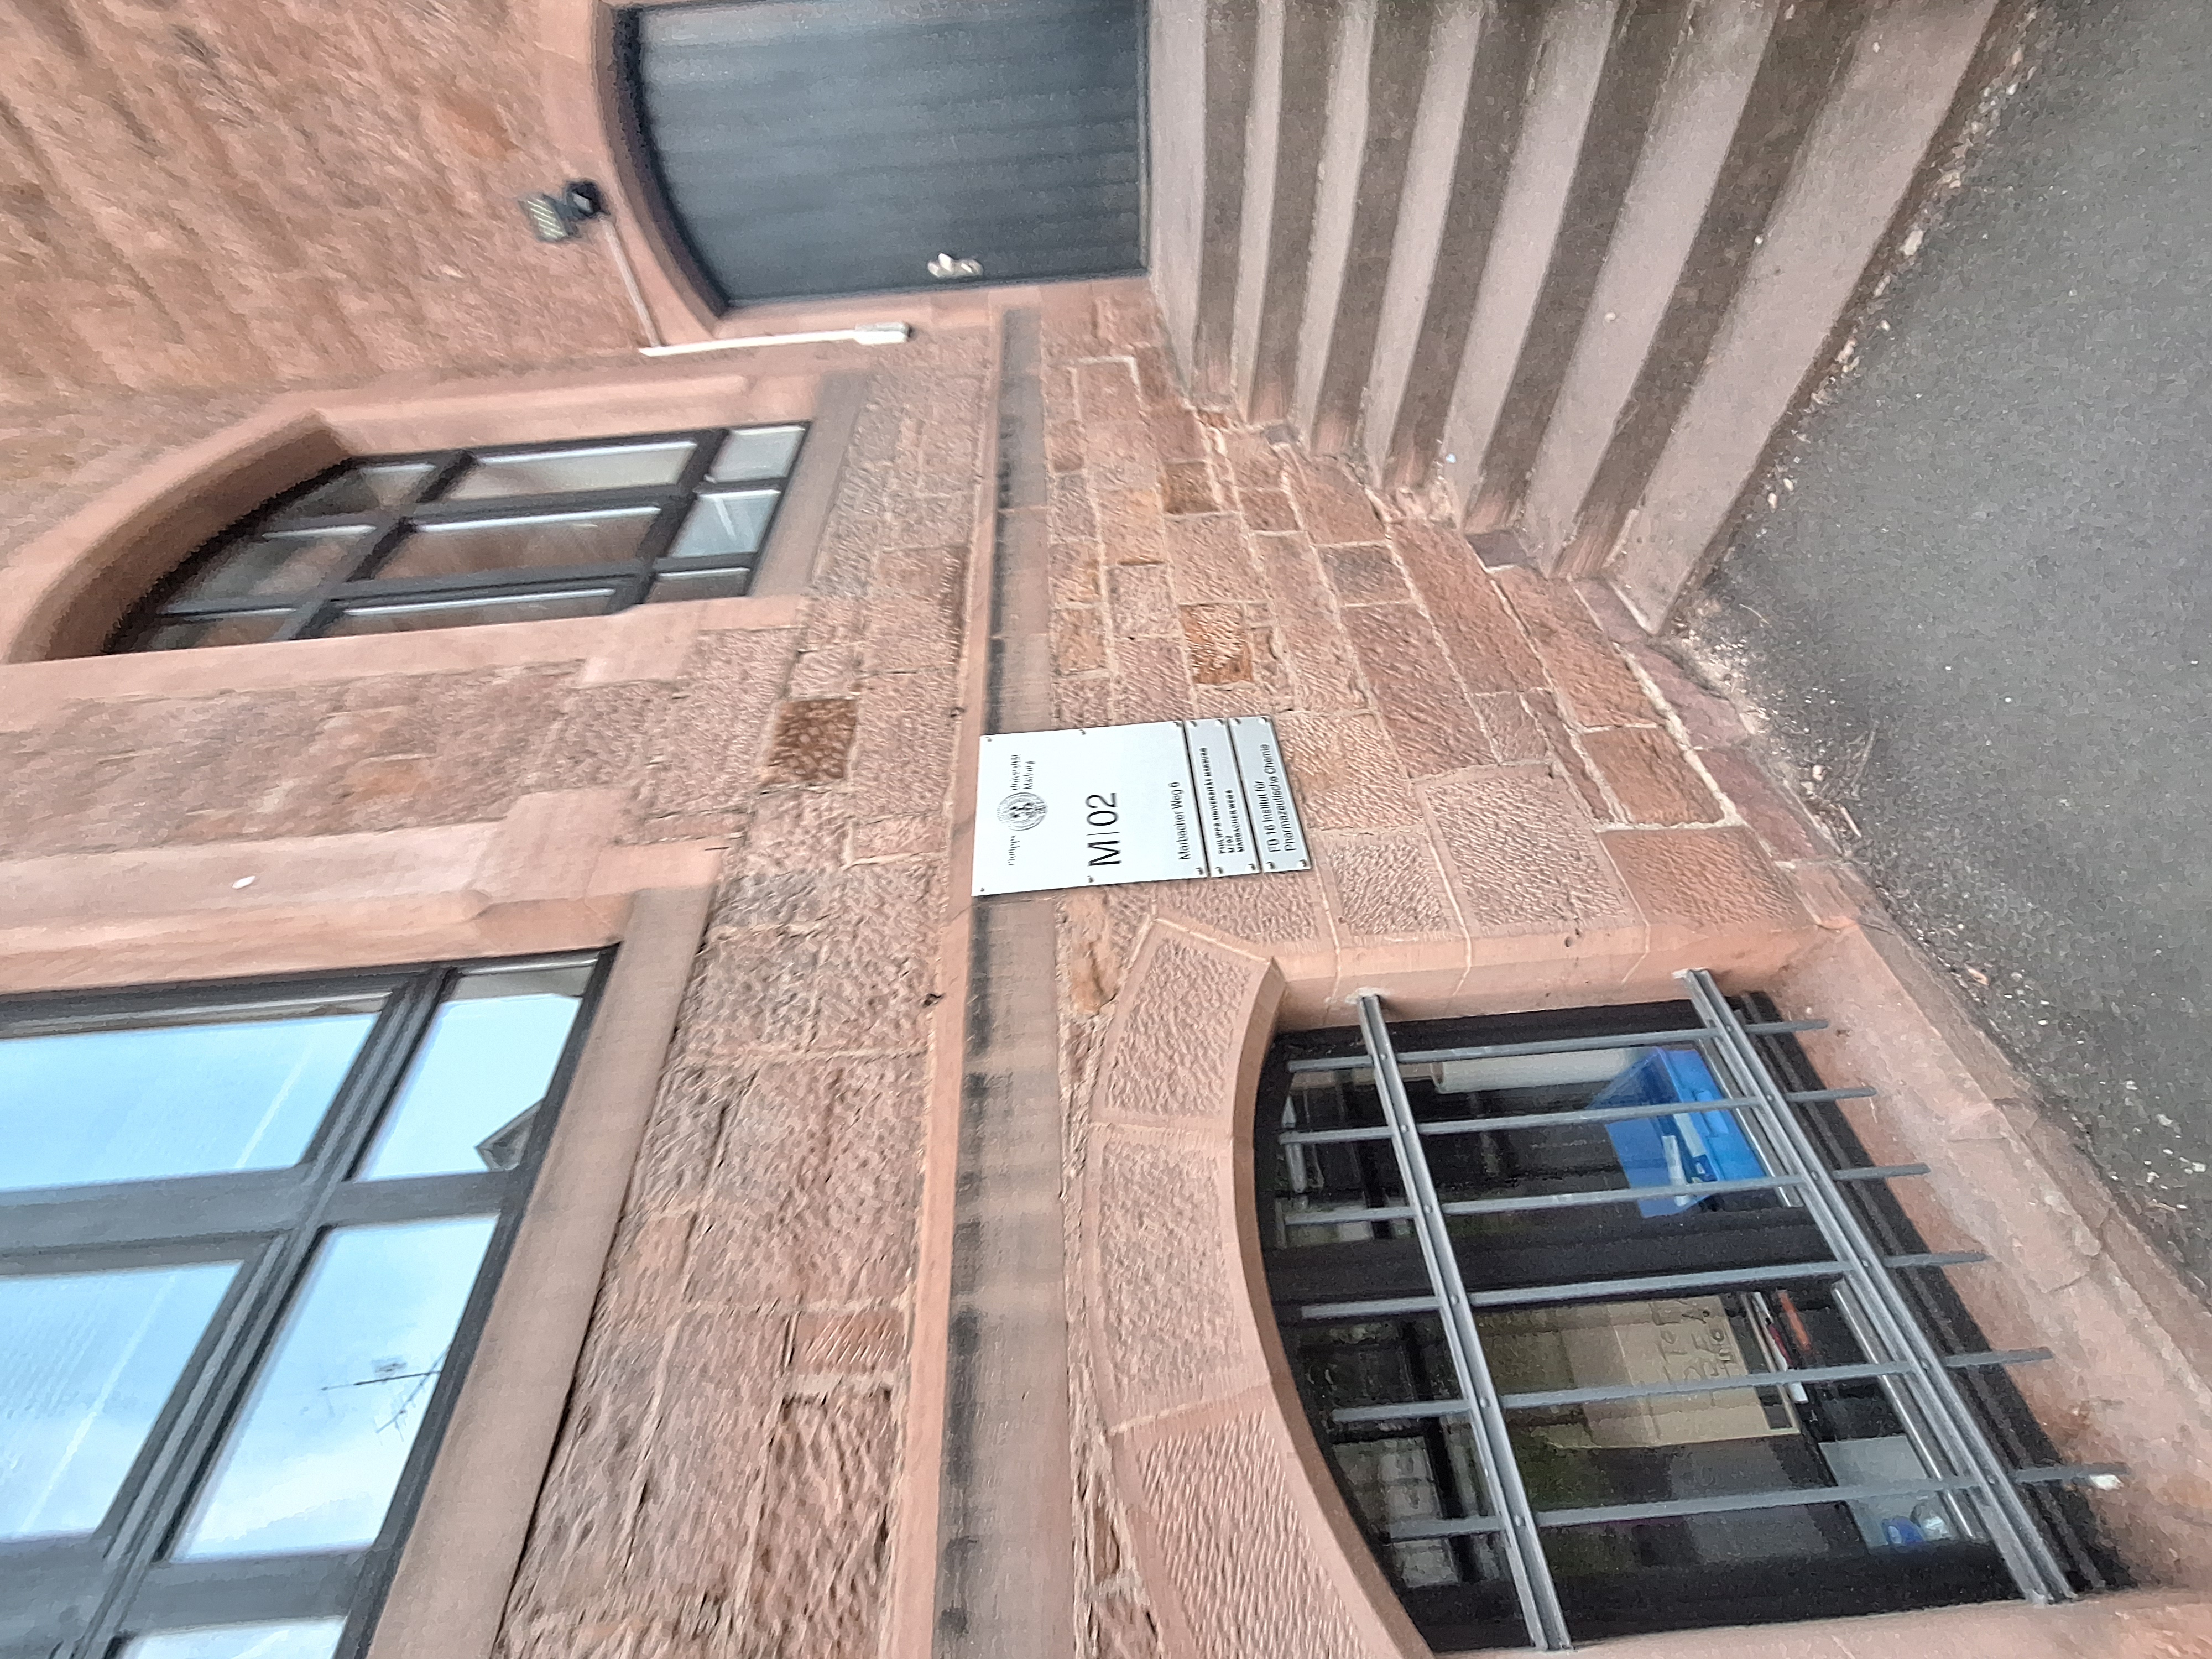
Building: Marbacher Weg 6